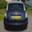
Label: automobile